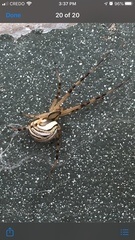
Species: Lactrodectus_hesperus